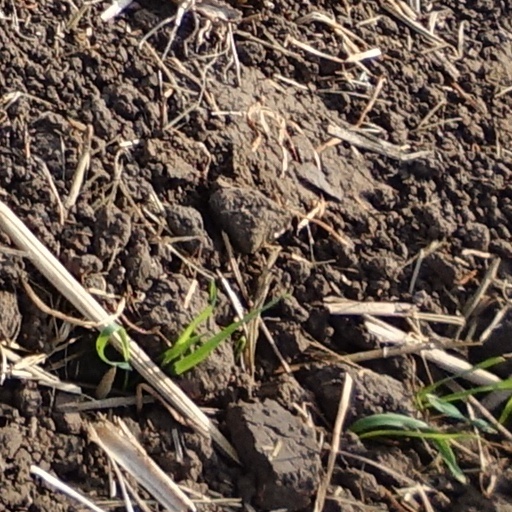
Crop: wheat